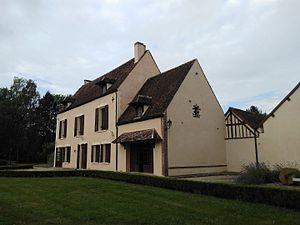
Mairie de Chuisnes, ancien prieuré
Chuisnes est une commune française située dans le département d'Eure-et-Loir en région Centre-Val de Loire.